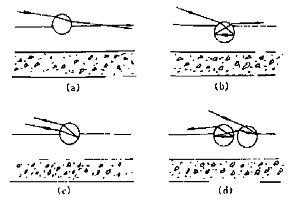
Principes de la rétroréflexion, marquage routier
La rétroréflexion d'un marquage routier est la capacité d'une peinture routière de nuit à refléter la lumière des phares ; en d'autres termes, il s'agit de sa visibilité de nuit.